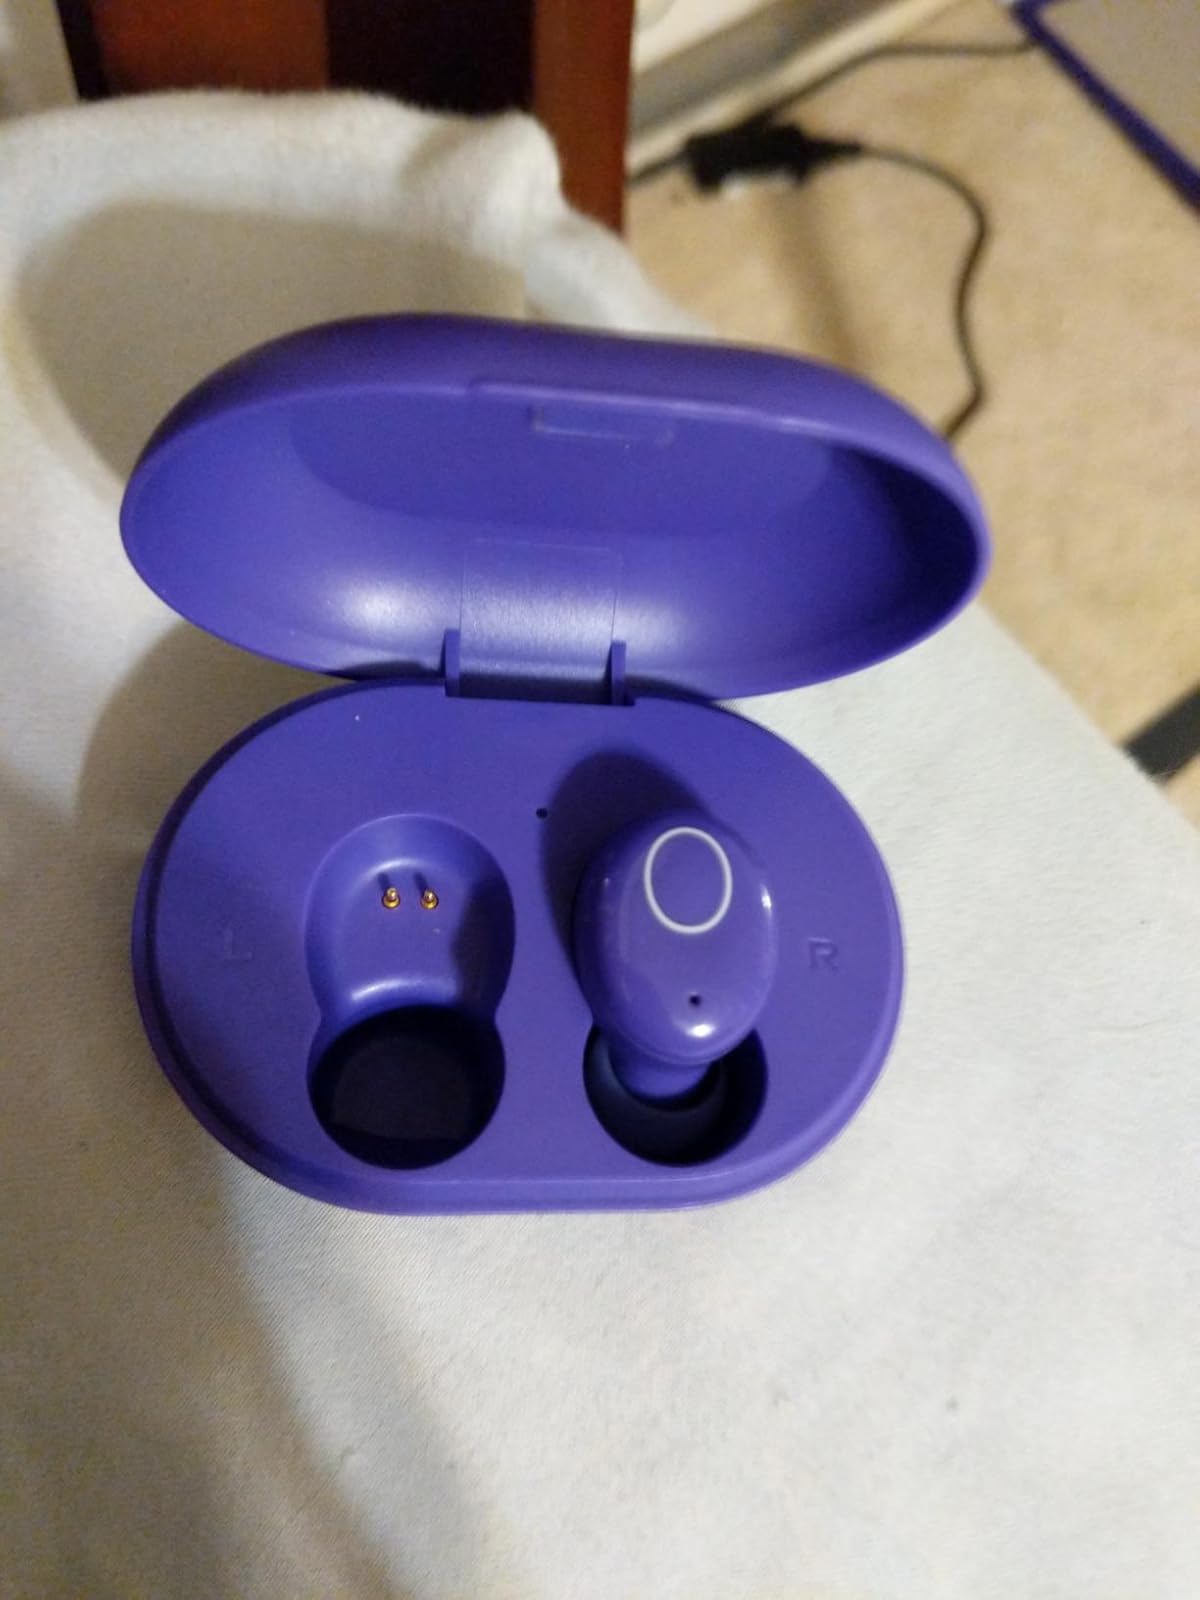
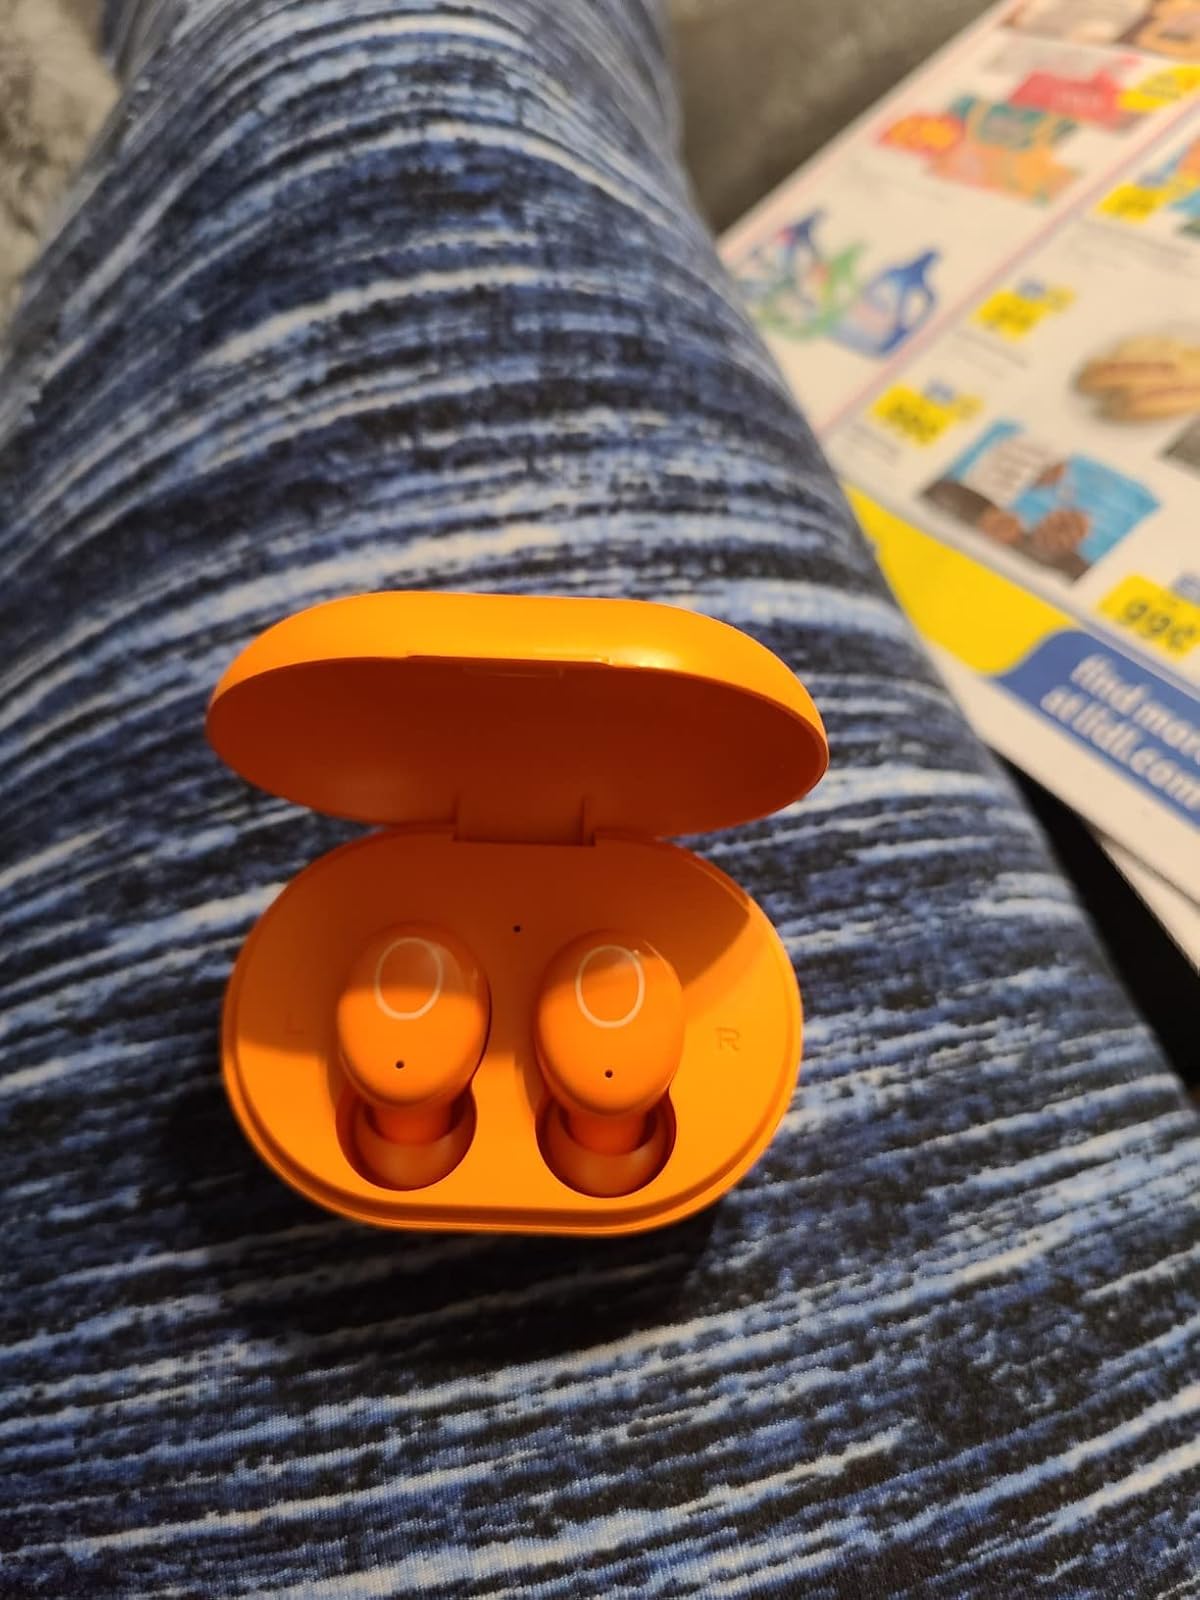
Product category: earbuds
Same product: no